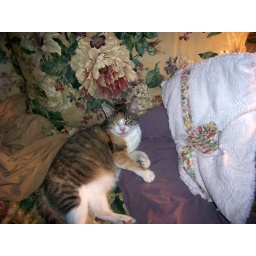
leave for one minute and the cat takes over my napping spot on the sofa